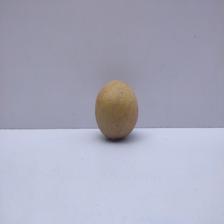
Size: Medium